East 55th station

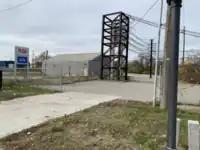
Former station site on western side of East 55th Street, former sign still in place

The station was first used for the Shaker Rapid Transit, the predecessor of the Green and Blue Lines. The Shaker Rapid Transit opened along private right-of-way from Shaker Square to East 34th Street on April 11, 1920.